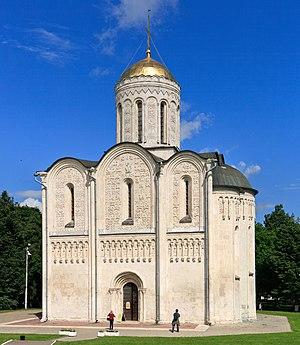
Au sein d'un bien intitulé Monuments de Vladimir et de Souzdal, l'UNESCO a inscrit sur la liste du patrimoine mondial huit monuments médiévaux de Zalessie en Russie.